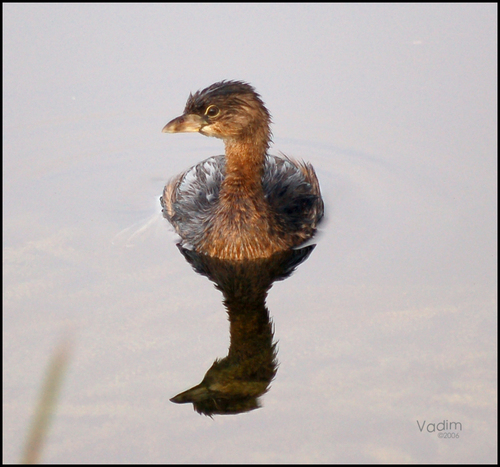
a small bird with a long neck, and tan and black colored feathers.
the bird has a red throat, a gray back, and a gray crown and small beak.
a young bird with black crown, cream eyerings, brown throat and breast.
this small long-necked bird has brown and black feathers and a short brown beak.
a brown bird with a long neck and a short beak.
this particular bird has an orange breast and throat
this bird has a long brown neck, a brown breast, and dark grey wings.
the bird has a long neck, a short bill, and is mostly brown in color.
this bird is a water bird with black and brown patterns and a yellow eyering.
this bird has golden brown feathers that are mixed with gray wingbars, the neck of the bird is long and its beak it quite thick.
Species: Pied Billed Grebe